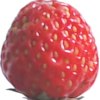
Label: strawberry